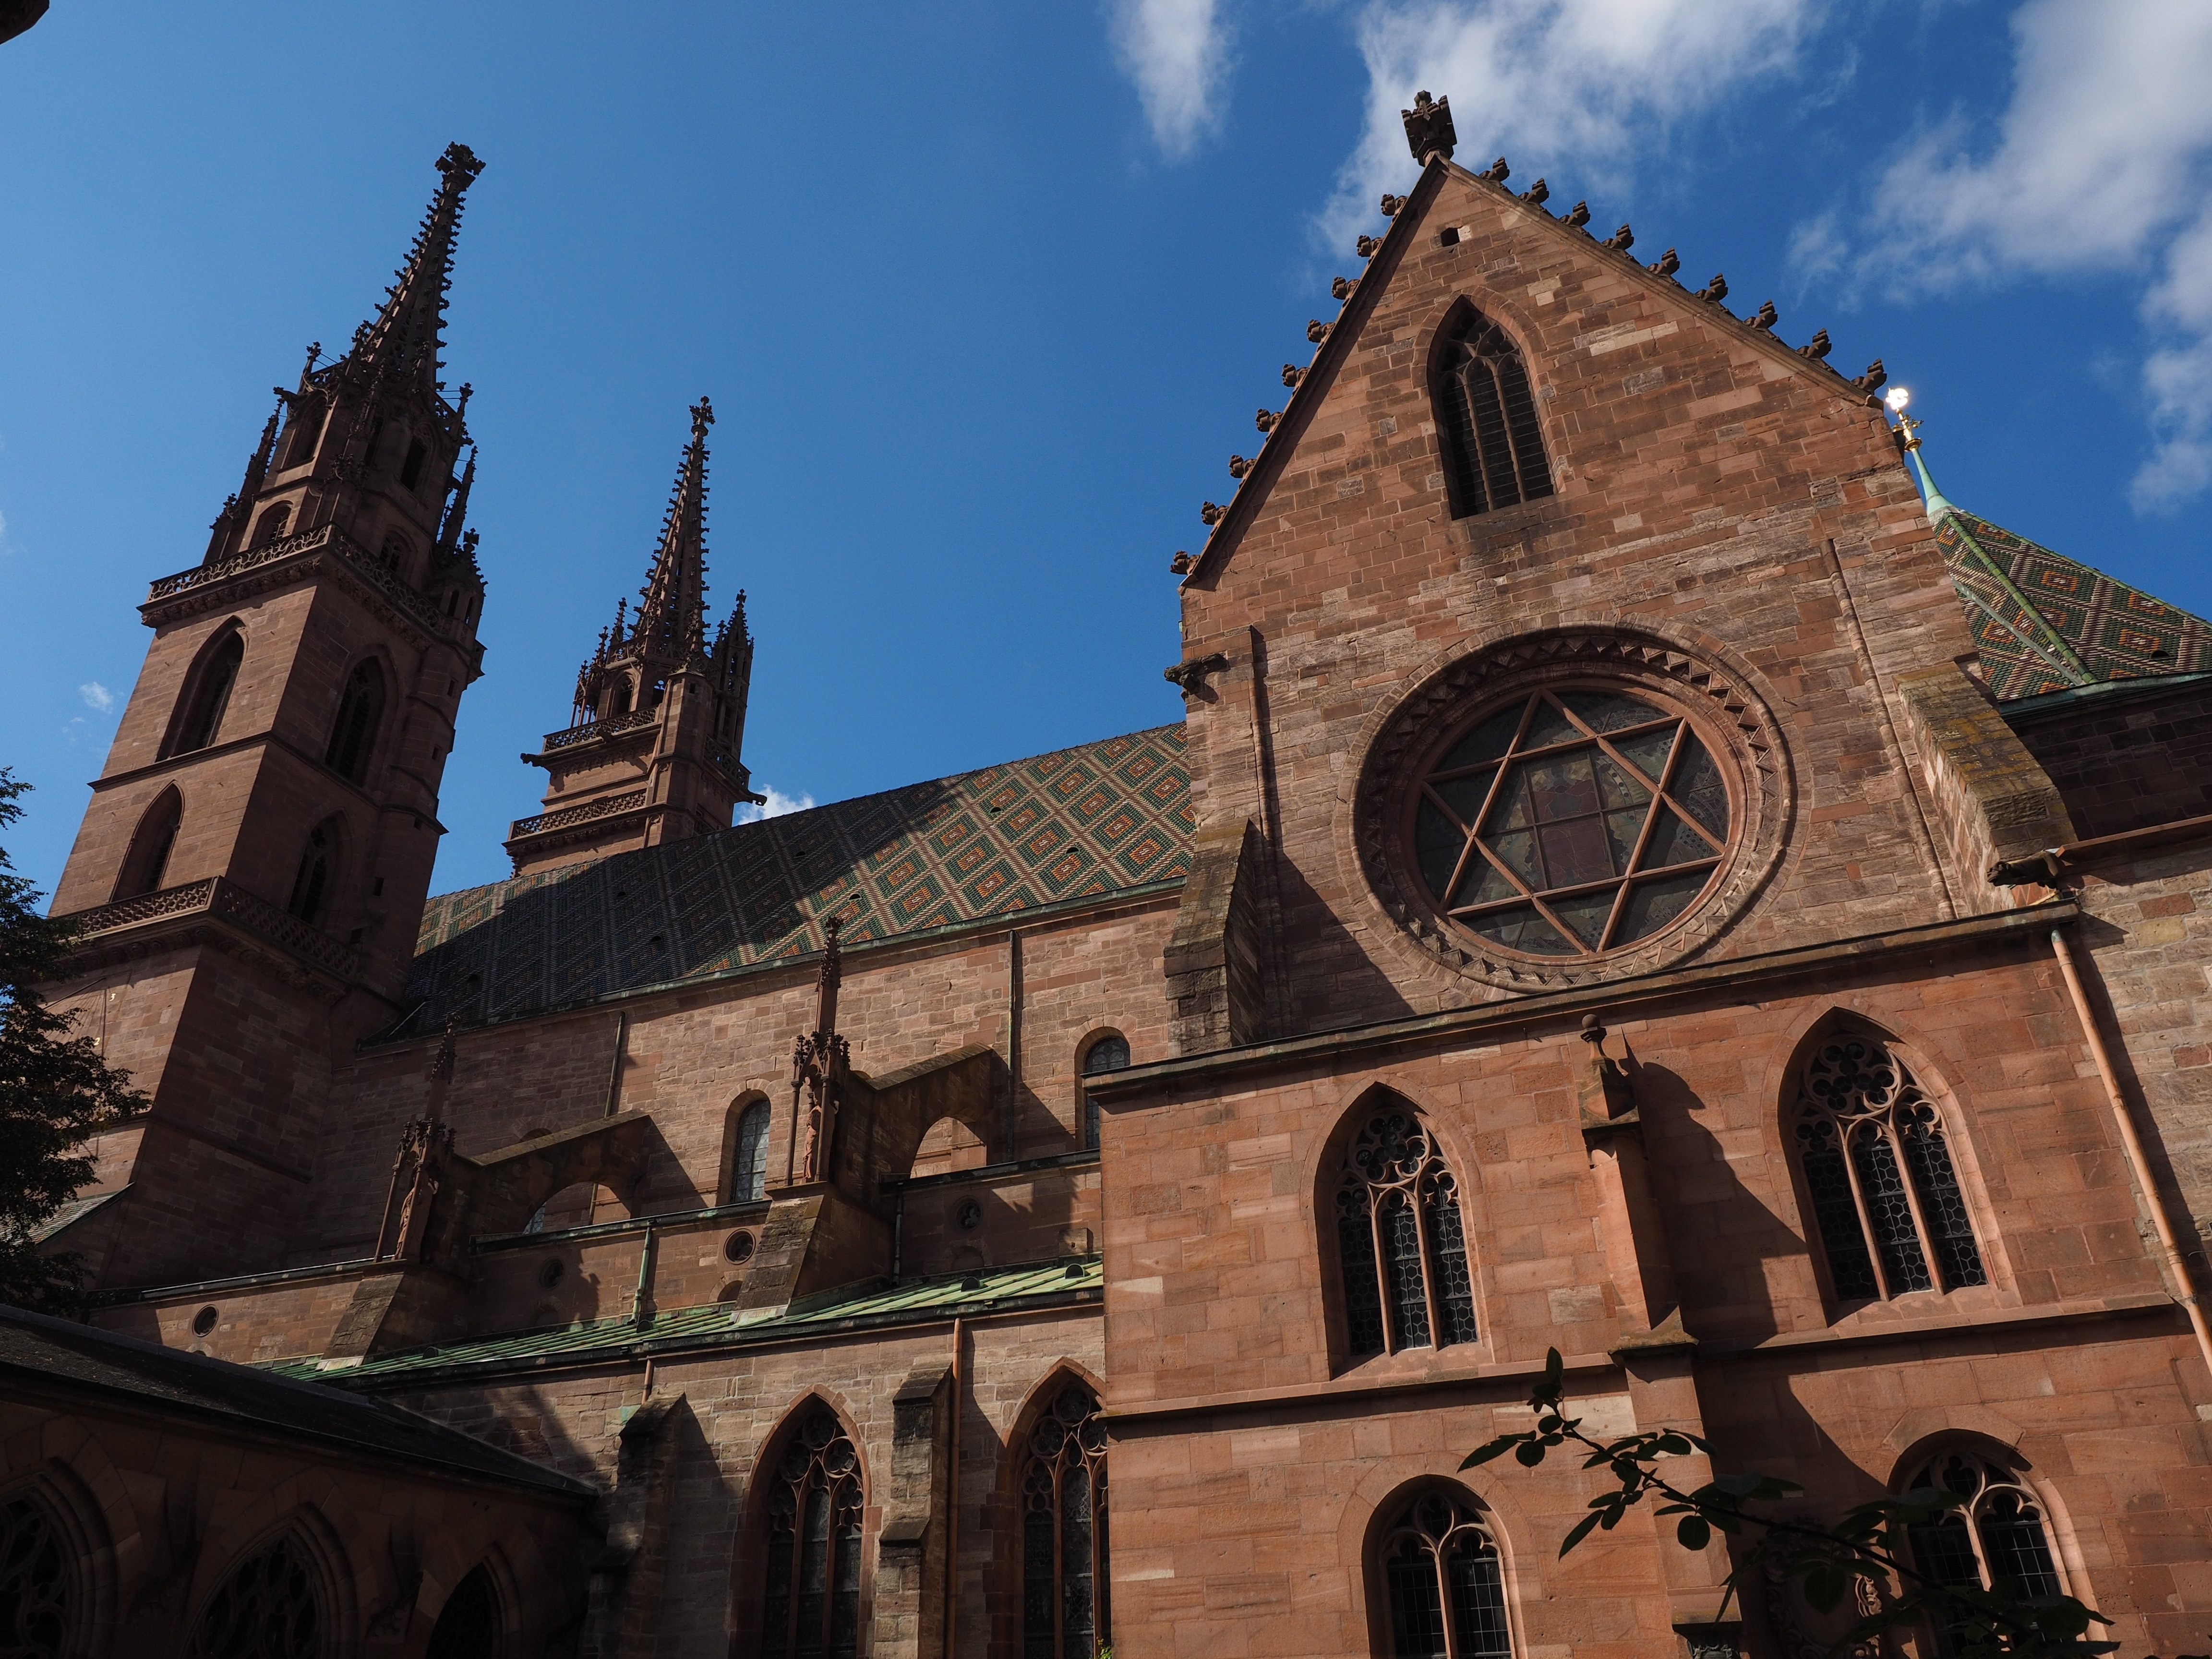
architecture, building, landmark, facade, church, cathedral, gothic, place of worship, places of interest, towers, spire, monastery, synagogue, basilica, basel, middle ages, gothic architecture, house of worship, sand stone, rhaeto romanic, munster, double tower, church steeples, bishop church, basel cathedral, main attraction